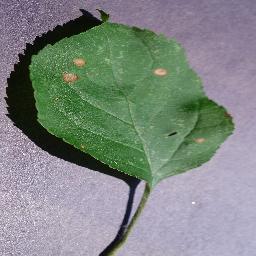
Label: Apple___Black_rot